Academic dress

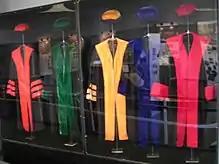
Academic robes of the Free University of Berlin

German academic dress generally consists of gown and cap. Nowadays, if in use at all, it is only found at special occasions, such as public processions, inaugurations of rectors, and graduation ceremonies. Historically, only the rectors, deans, professors, and lecturers wore academic dress—not students or graduates. Each German university had its own system of colours and drapings to signify faculty membership and position in the university hierarchy.